Glenlyon Norfolk School

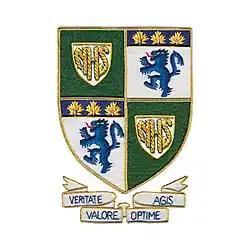

Glenlyon Norfolk School (GNS) is an independent, co-ed, university preparatory day school in Victoria and Oak Bay, British Columbia, Canada. It was formed in 1986 with the amalgamation of Glenlyon School and Norfolk House. The school offers instruction from Junior Kindergarten to Grade 12. The school offers the International Baccalaureate at all three levels: the Primary Years Programme, Middle Years Programme and, at the high school level, offers the IB Diploma Programme. Of the 2,124 schools that participate in the IB programme in North America and the Caribbean, Glenlyon Norfolk School is one of only 25 schools to offer the programme at all three levels.